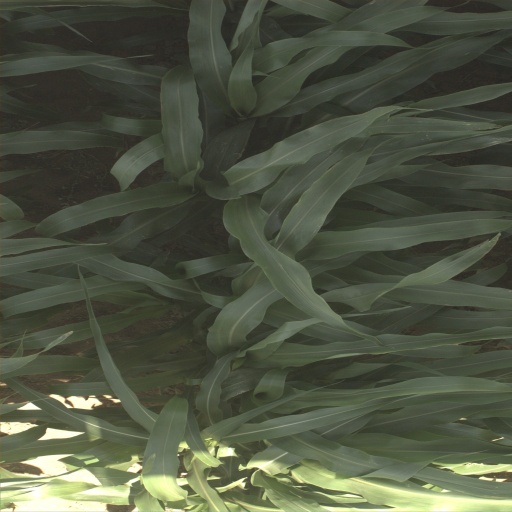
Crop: sorghum